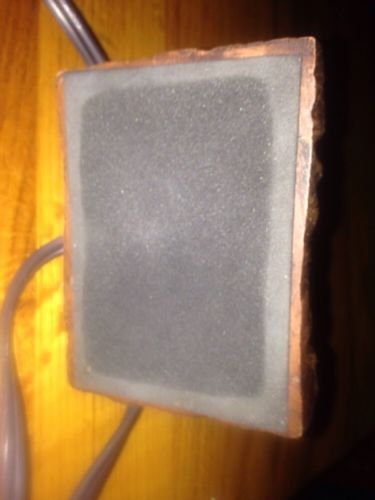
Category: lamp